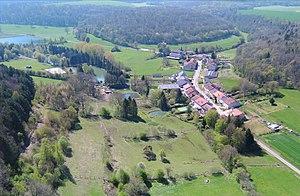
Vue générale de Varvinay
Valbois est une commune française située dans le département de la Meuse en région Grand Est.